Philip Smith (criminal)

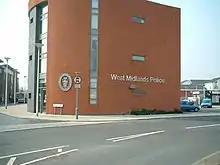
Smith contacted Castle Vale Police Station saying he wished to make a statement about Rosemary Corcoran's disappearance.

When staff at the Rainbow pub told Smith of Corcoran's disappearance on 13 November, he telephoned the police station at Castle Vale saying that he wished to give a statement. Significantly, his call came at 4:00 pm, before the body found in Worcestershire had been positively identified as Corcoran's, and within an hour Smith had presented himself at Castle Vale. Detective Constable Ruth Wilkins later recalled Smith's phone call: "He said he would like to come to the police station to help with the inquiry and that he had seen [Corcoran] on Saturday night leave the pub with an unknown man. He insisted he would like to come over to the police station. He said he had been asked to contact the police by someone else and gave his mobile number."